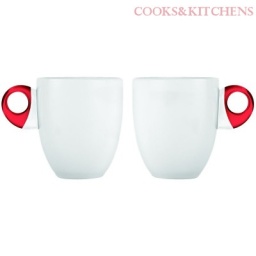
guzzini mugs in red